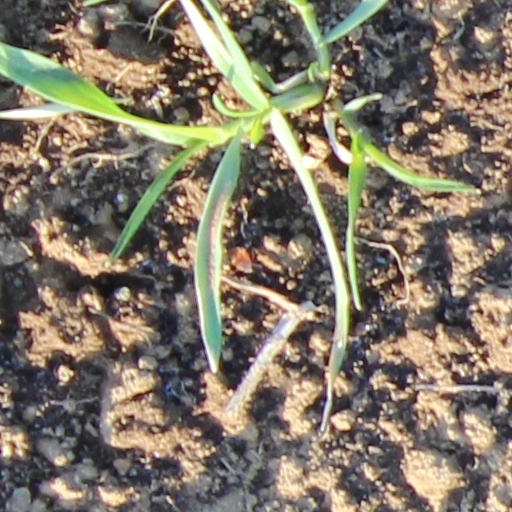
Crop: wheat